Vuiteboeuf

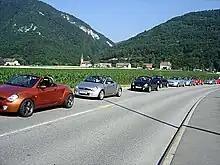
Cars stopped for a train outside Vuiteboeuf

Vuiteboeuf has an area, , of . Of this area, or 48.4% is used for agricultural purposes, while or 43.5% is forested. Of the rest of the land, or 8.7% is settled (buildings or roads), or 0.2% is either rivers or lakes.